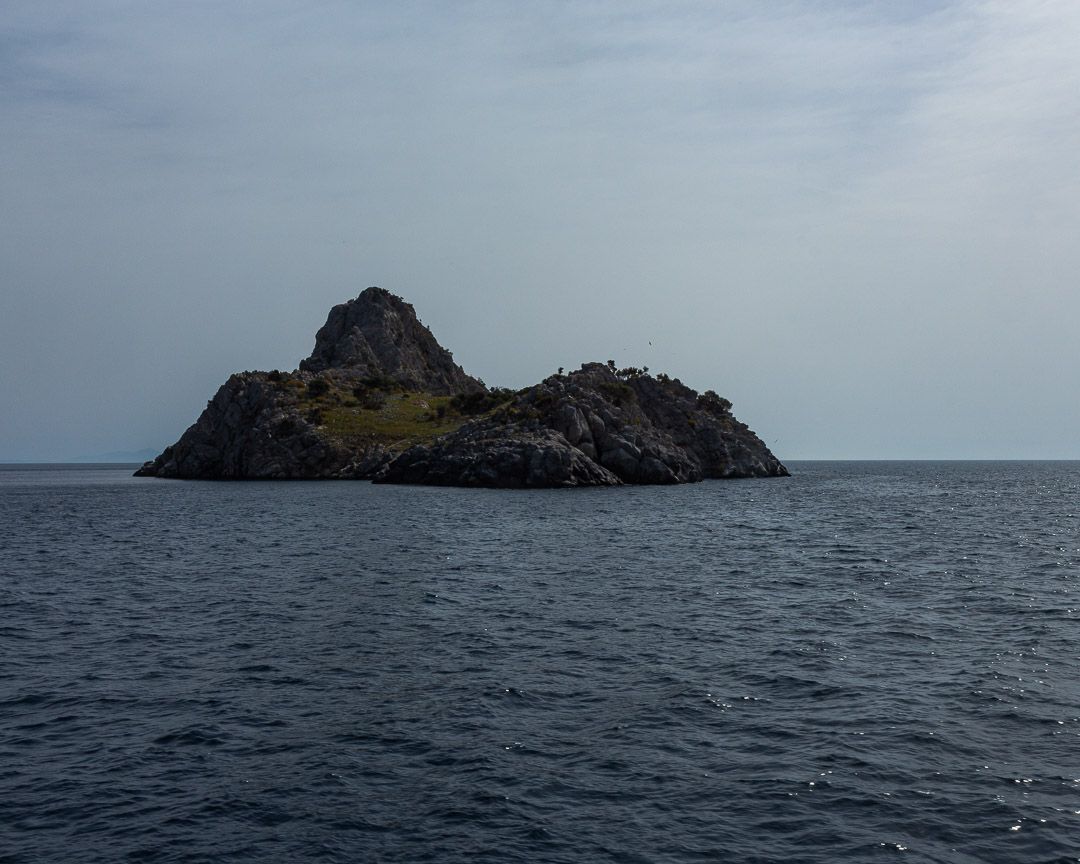
Island under the clear sky
The image shows a small, rocky island in the middle of the sea. The island is mostly barren rock, with some patches of green vegetation. The sea is a dark blue color and stretches out to the horizon. The sky is overcast and a light grey color.
This eye level landscape photograph captures a small, island in a vast sea, likely taken on an overcast day.
The island is mostly barren rock, with some patches of green vegetation.
 The color palette is dominated by blues, greys, and browns.
Labels: Land, Nature, Outdoors, Sea, Water, Rock, Coast, Shoreline, Sky, Scenery, Island, Promontory, Horizon, Landscape, Beach
Camera: Canon Canon EOS 650D
Lens: EF-S17-55mm f/2.8 IS USM, Canon EF-S 17-55mm f/2.8 IS USM
Aperture: F18
Exposure: 1/160 sec
ISO: 100
Focal length: 21.0 mm